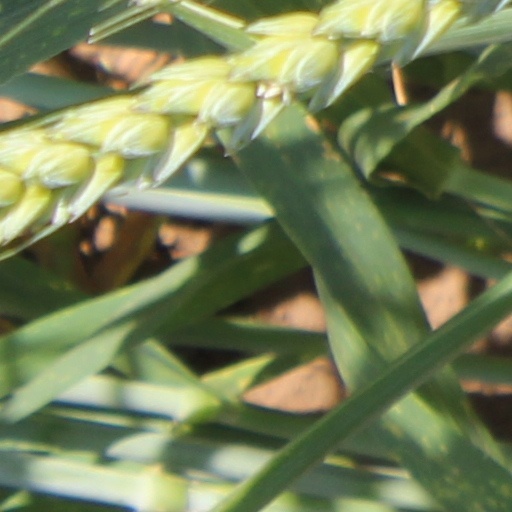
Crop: wheat